Wallaroo Mines, South Australia

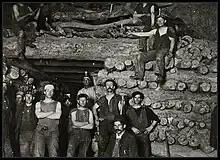
Wallaroo Mines miners in 1900

In 1889–90, the Wallaroo and Moonta Mines merged to form the Wallaroo and Moonta Mining and Smelting Company, becoming the largest industrial operation in South Australia. Prior to their amalgamation, the Wallaroo Mine had produced 491,934 tonnes of copper, valued at £2,229,096, with dividends of £430,254. The production of the Wallaroo Mine outpaced that of the Moonta Mines in 1899. 1n 1900, there was an outbreak of typhoid at Wallaroo Mines, and after a new doctor described the town's sanitary conditions as "disgusting and barbarous", the mining company undertook several improvements and mains water was introduced. The Wallaroo Mines Institute was built by the mining company in 1902. In 1904, a fire in Taylor's Shaft, then the main point of operations, lasted for over a month and cost £50,000, resulting in a "modernisation program" for the mine. The employment of the mine peaked in 1906 at a total of 2700 employees.